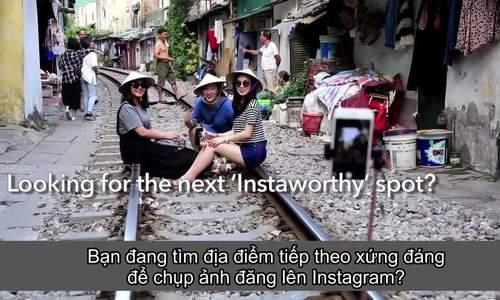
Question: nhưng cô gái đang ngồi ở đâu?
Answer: nhưng cô gái đang ngồi ở trên đường rây xe lửa